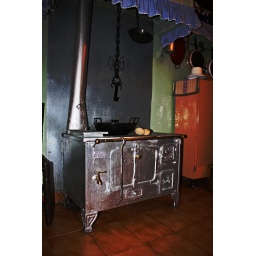
Old kitchen in my granny's house